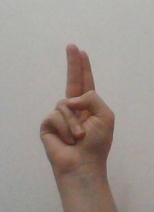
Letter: taa